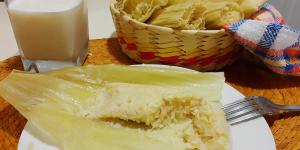
tamales de elote dulces